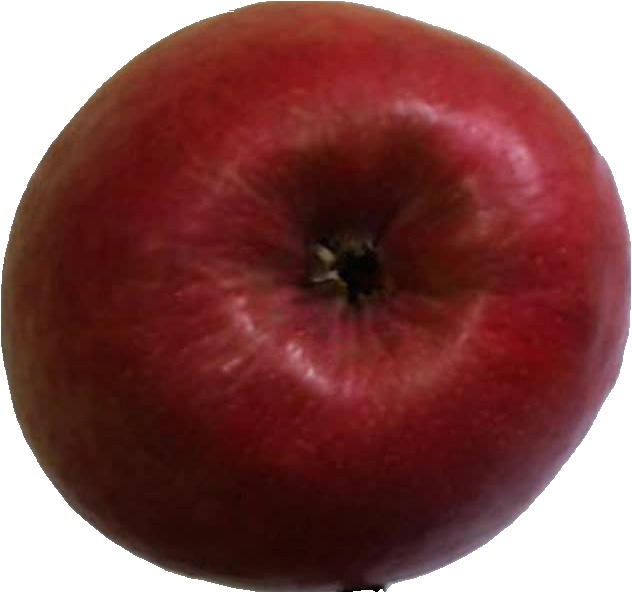
Label: apple_crimson_snow_1